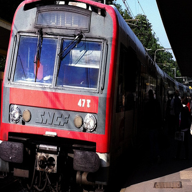
Vehicle type: Trains